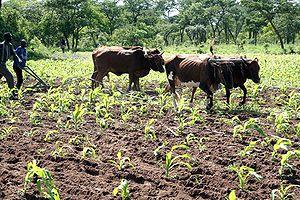
Les énergies renouvelables sont des sources d'énergie dont le renouvellement naturel est assez rapide pour qu'elles puissent être considérées comme inépuisables à l'échelle du temps humain. Elles proviennent de phénomènes naturels cycliques ou constants induits par les astres : le Soleil essentiellement pour la chaleur et la lumière qu'il génère, mais aussi l'attraction de la Lune et la chaleur générée par la Terre. Leur caractère renouvelable dépend d'une part de la vitesse à laquelle la source est consommée, et d'autre part de la vitesse à laquelle elle se renouvelle.
La traction animale est l'utilisation d'animaux domestiques par l'Homme pour :
En agriculture et agronomie, le labour est une technique de travail du sol, ou plus précisément de la couche arable d'un champ cultivé. Généralement effectué avec une charrue, il consiste à ouvrir la terre à une certaine profondeur, à la retourner, avant de l'ensemencer ou de la planter. Le labour est généralement évité en agriculture de conservation.